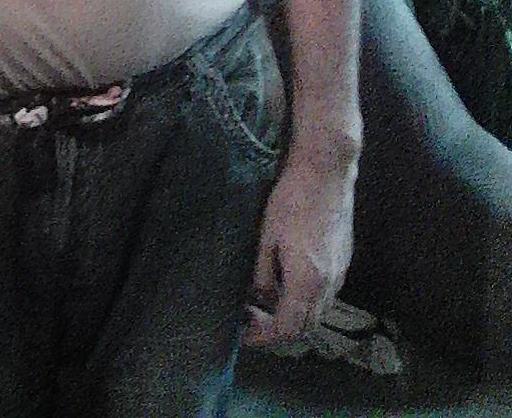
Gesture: no_gesture